Academic Karelia Society

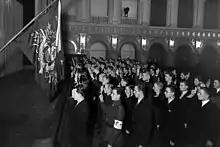
AKS oath swearing.

A bullet was sewn in the black AKS flag, which was the same one that had killed Repola's Lensmann Bobi Sivén (See: Aunus expedition). Sivén became a martyr of the AKS and had a cult of personality similar to that of Horst Wessel in Germany later on. Sivén was an example to the people of AKS of how the issue of Karelia is more important than one's own life, as Sivén himself had said.